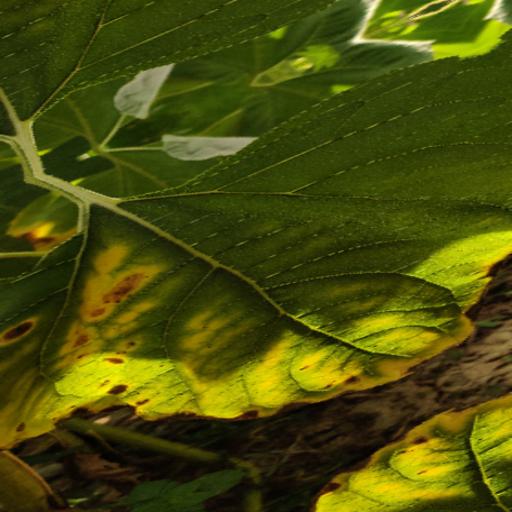
Label: Downy_mildew